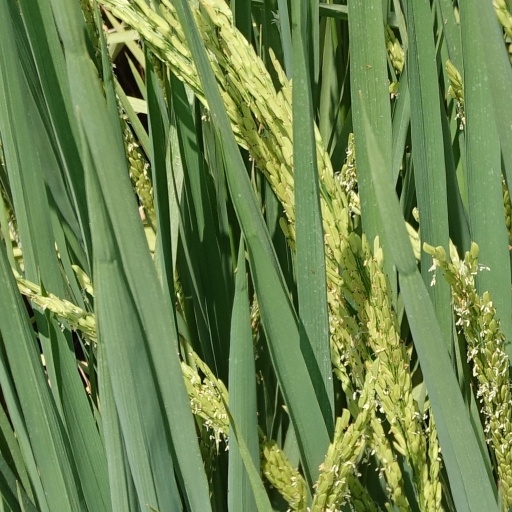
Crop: rice